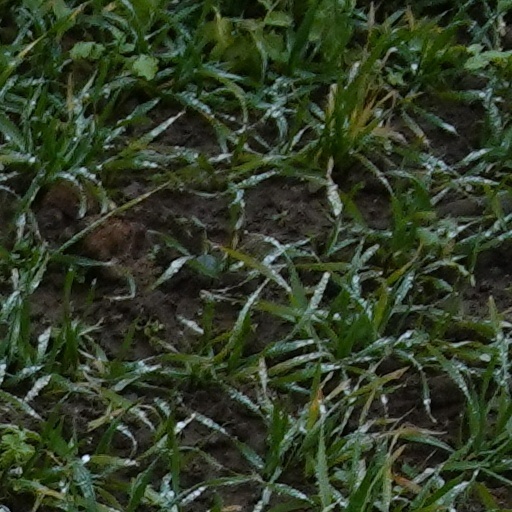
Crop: wheat